Armenian genocide

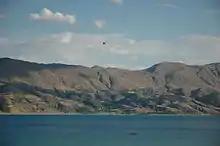
Color photograph of a lake with gorges leading into it

On 23 May 1915, Talaat ordered the deportation of all Armenians in Van, Bitlis, and Erzerum. To grant a cover of legality to the deportation, already well underway in the eastern provinces and Cilicia, the Council of Ministers approved the Temporary Law of Deportation, which allowed authorities to deport anyone deemed suspect. On 21 June, Talaat ordered the deportation of all Armenians throughout the empire, even Adrianople, from the Russian front. Following the elimination of the Armenian population in eastern Anatolia, in August 1915, the Armenians of western Anatolia and European Turkey were targeted for deportation. Some areas with a very low Armenian population and some cities, including Constantinople, were partially spared.